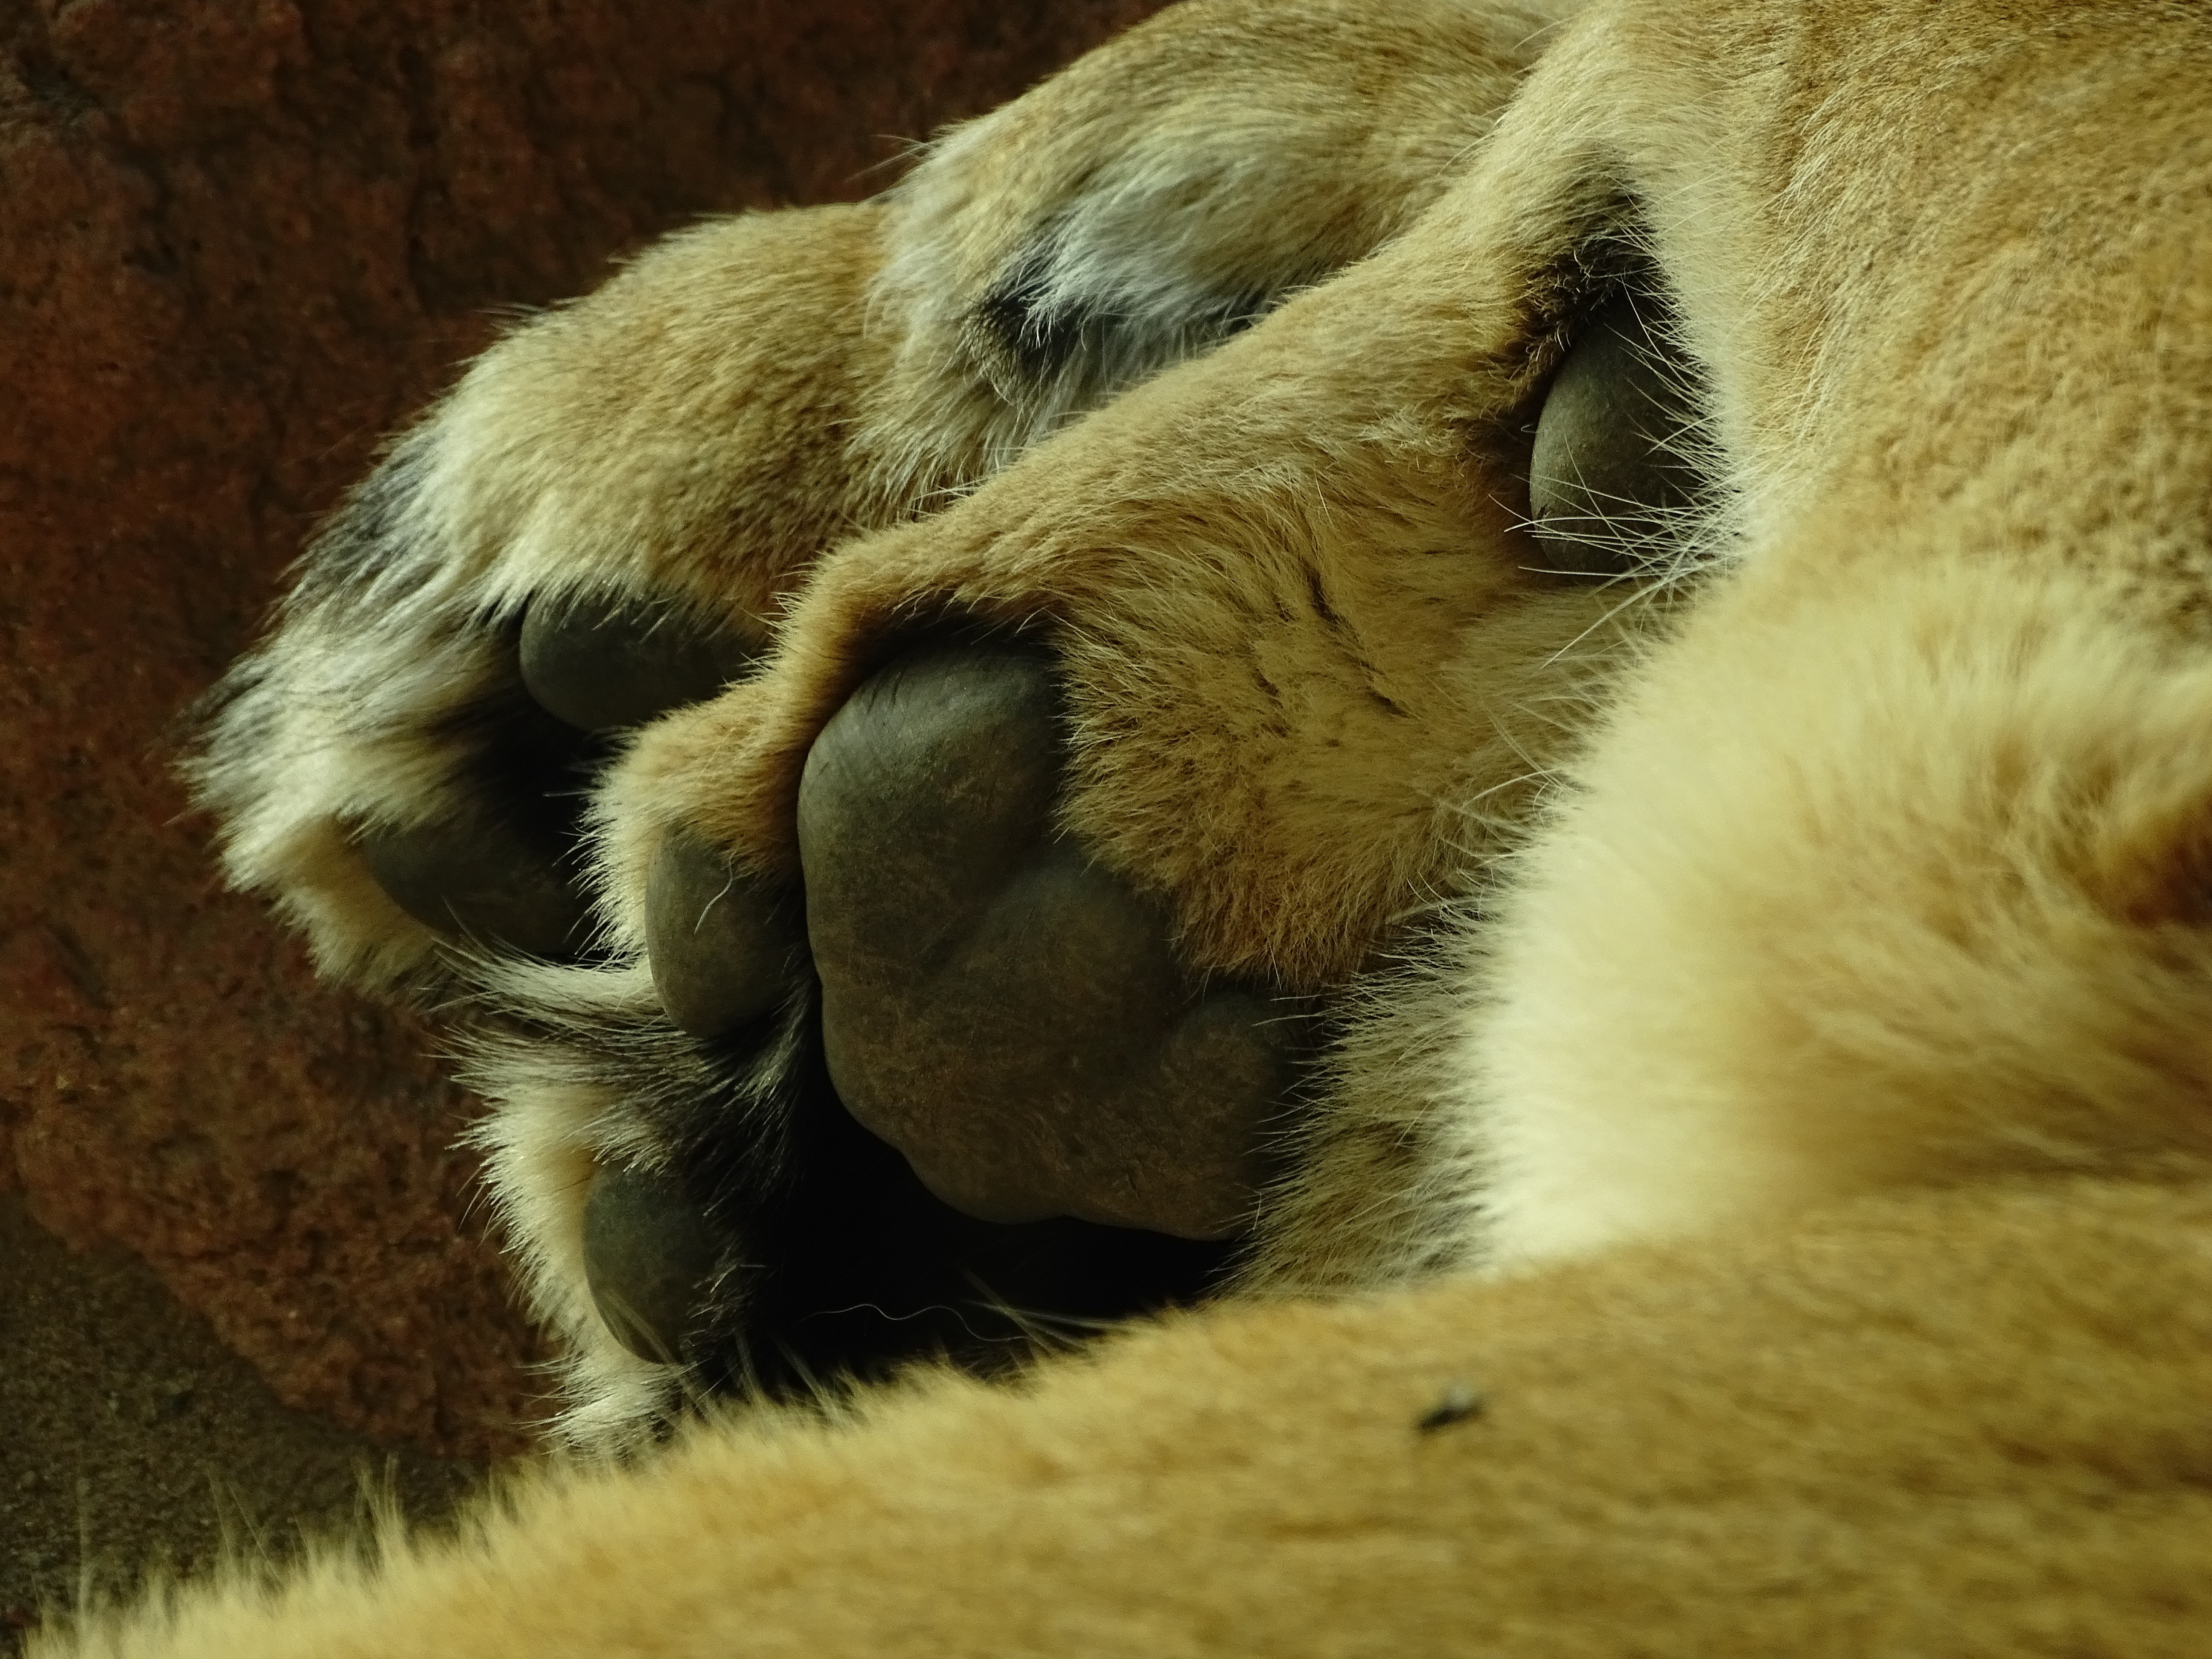
wildlife, fur, mammal, lion, close up, nose, whiskers, snout, paw, eye, head, vertebrate, organ, big cats, camel like mammal, dog breed group